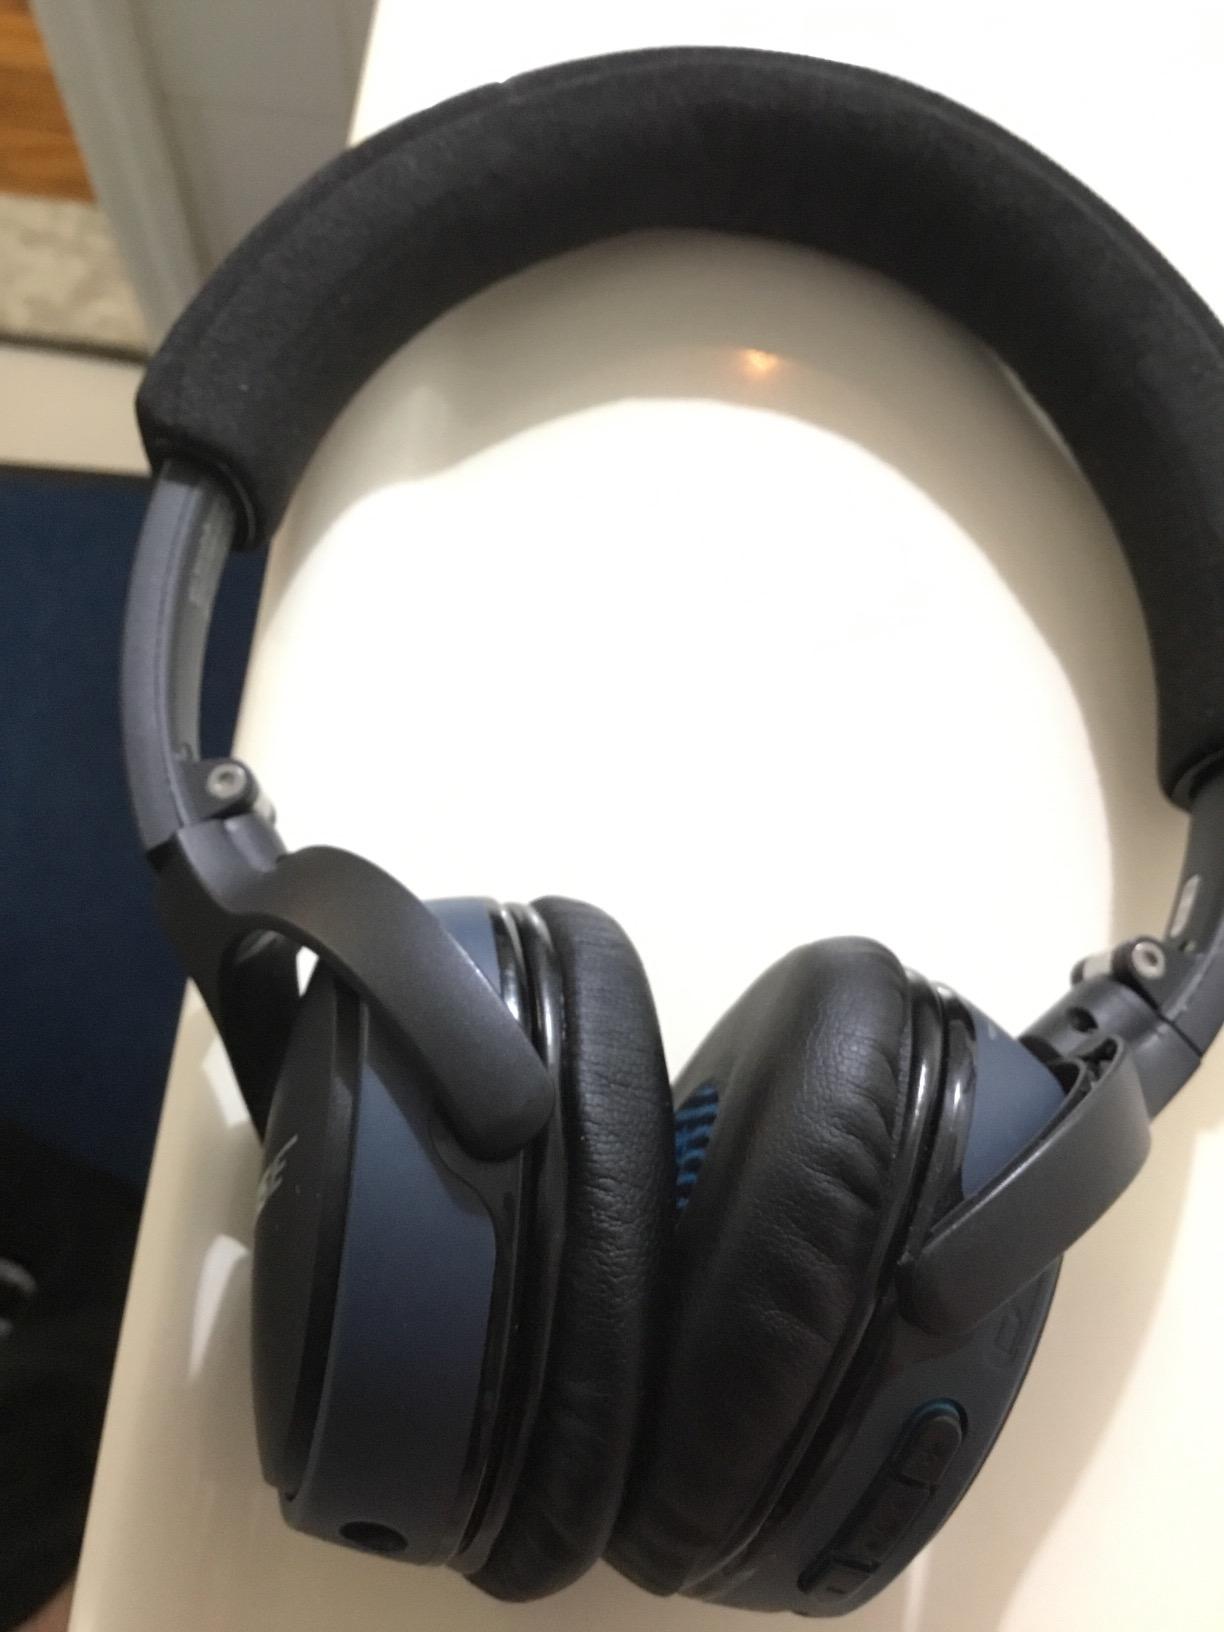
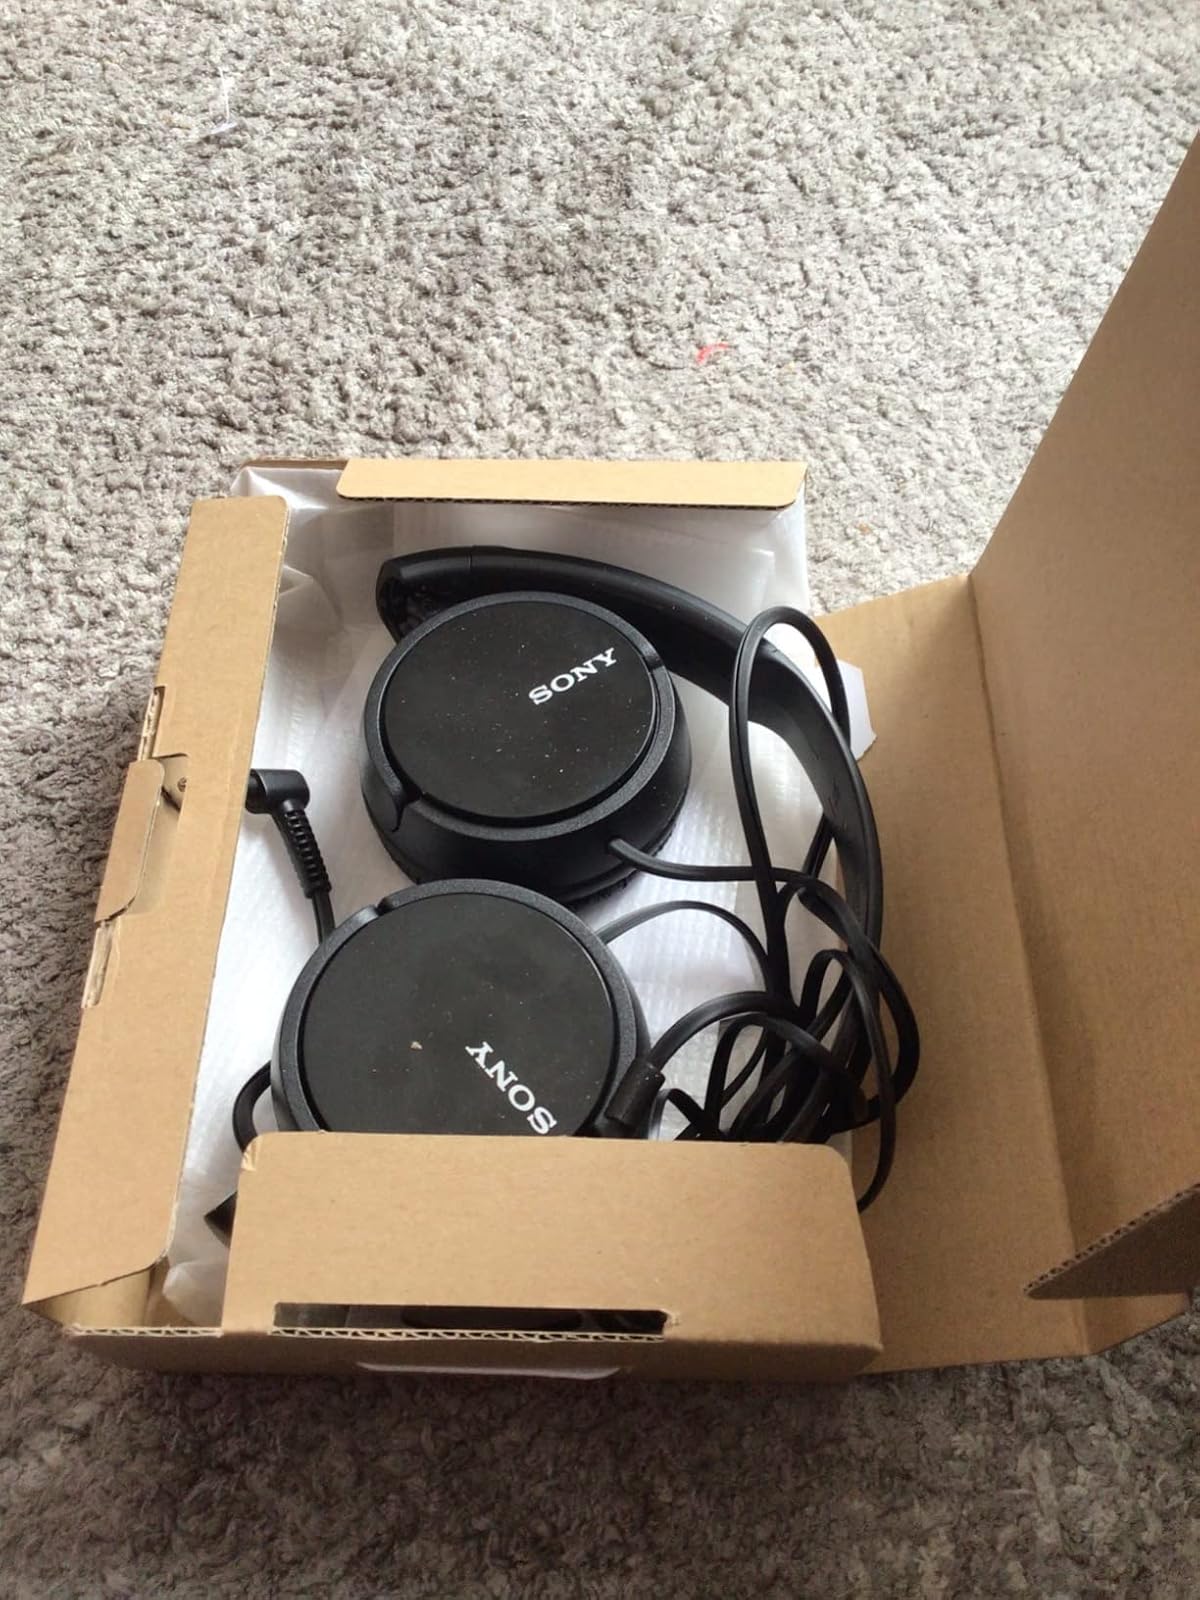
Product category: headphones
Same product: no